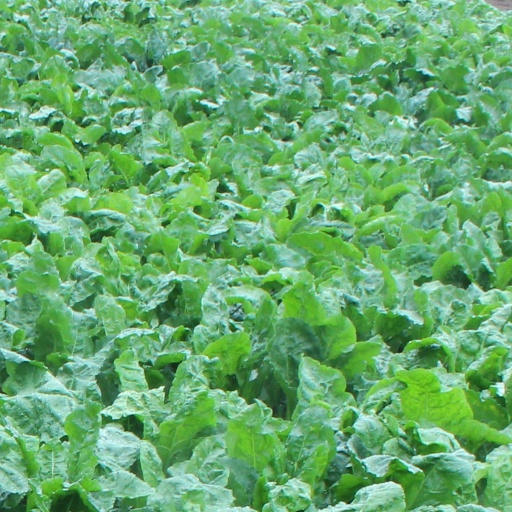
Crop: sugar beet